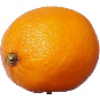
Label: Lemon Meyer 1